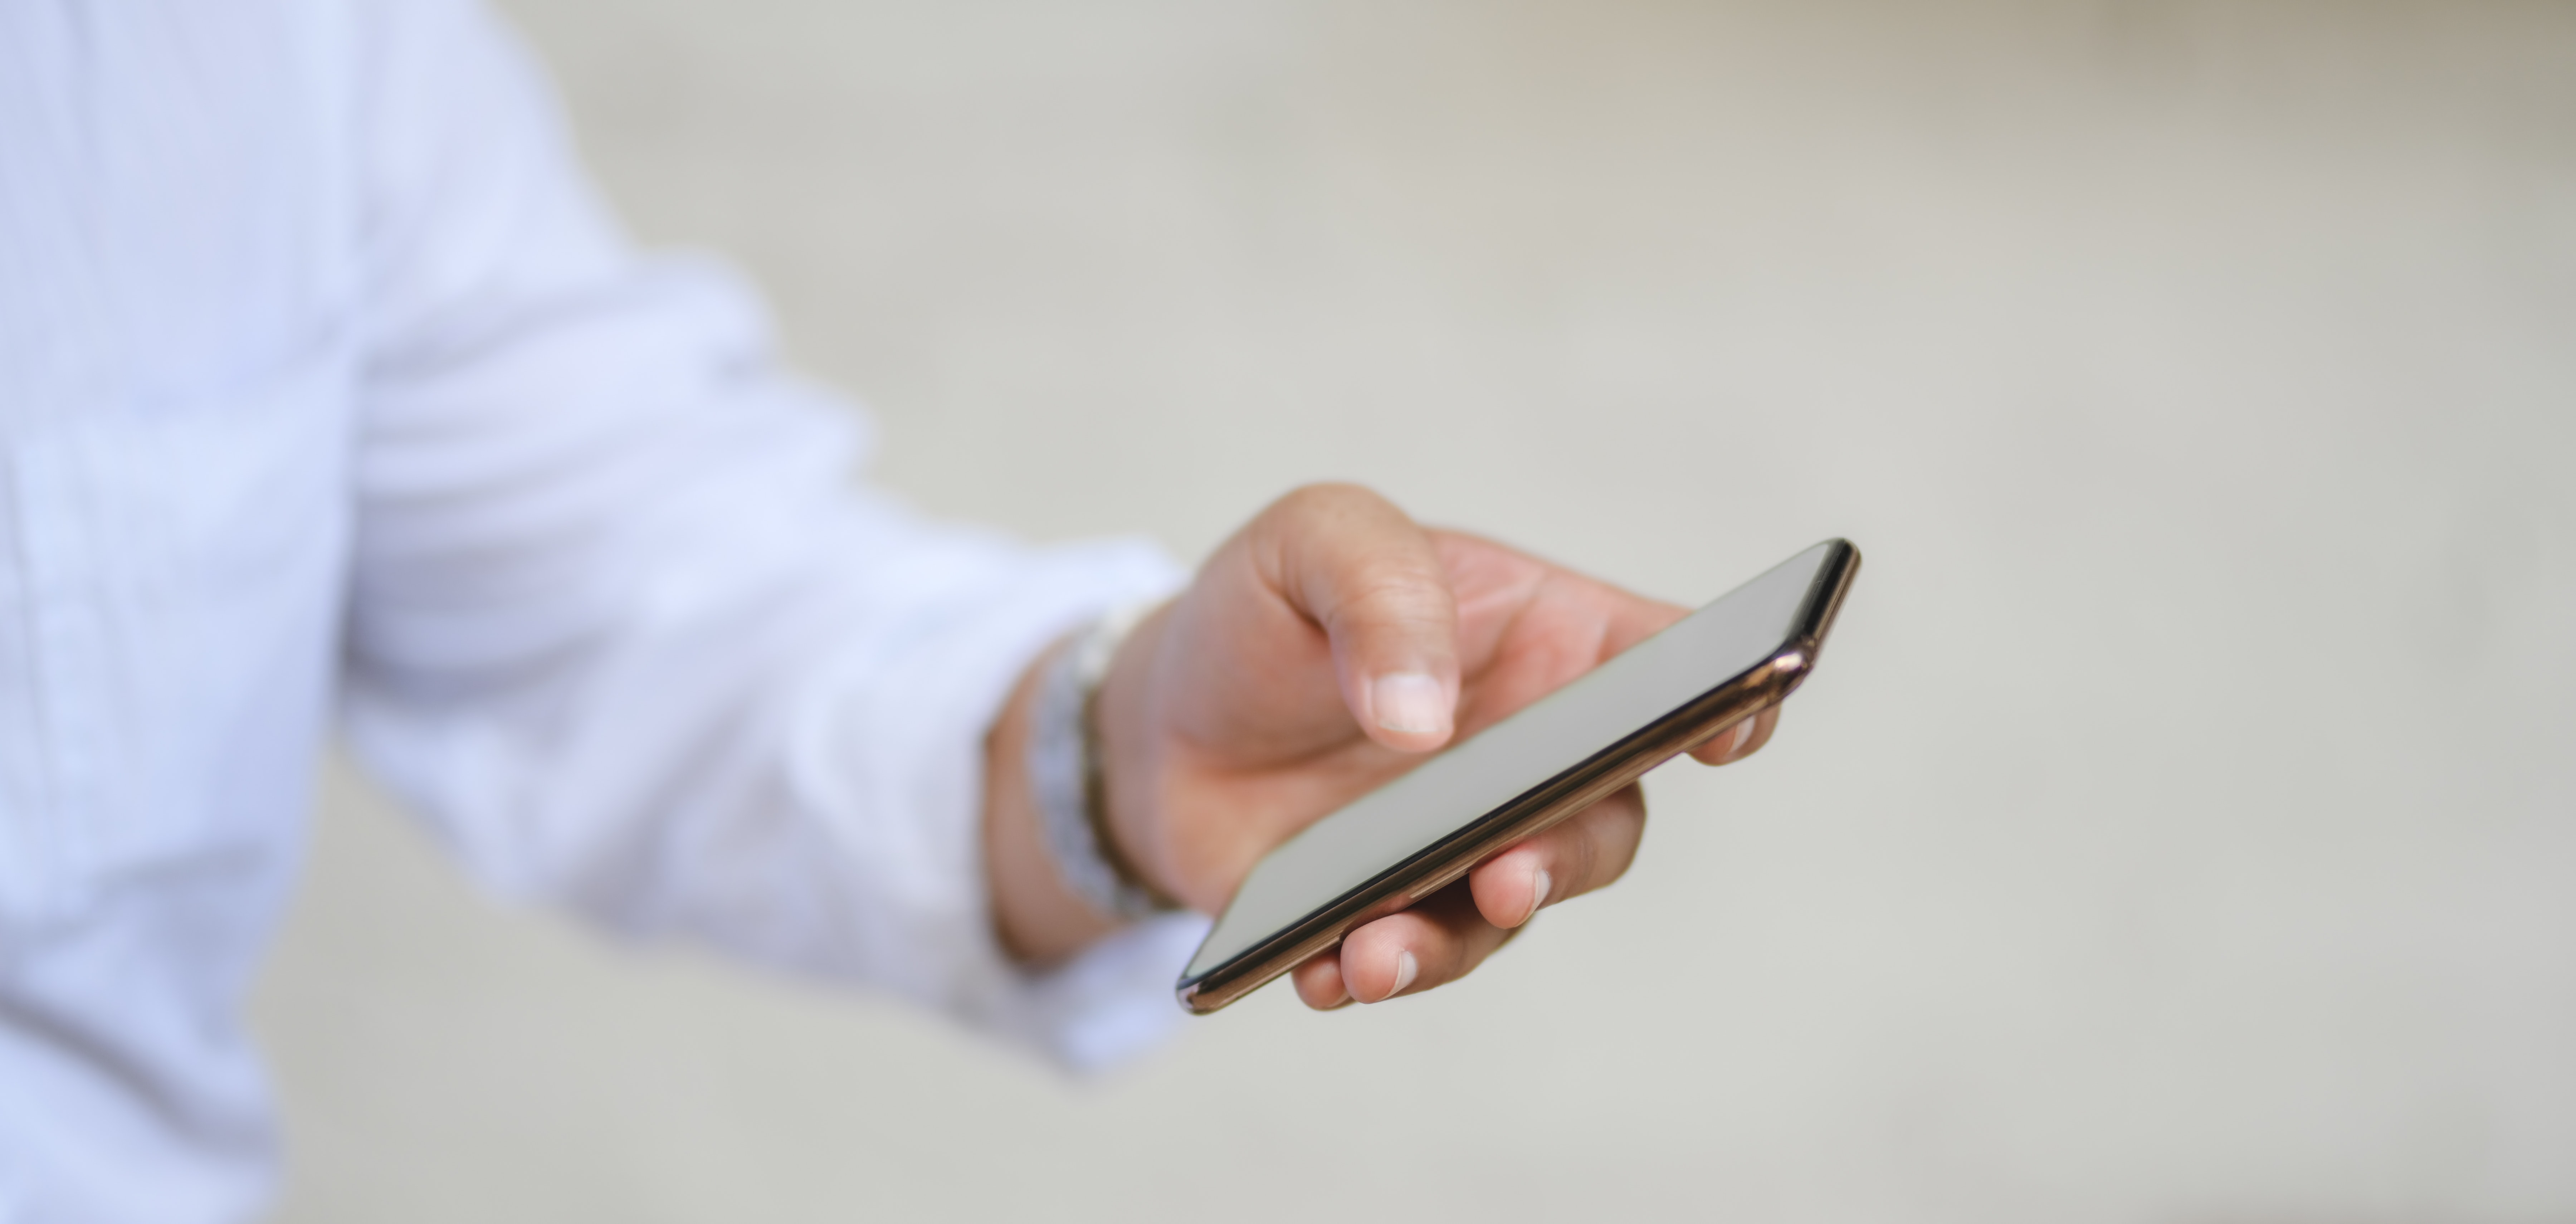
phone, hand, gadget, finger, electronic device, mobile phone, technology, smartphone, communication device, gesture